Axel Scheffler

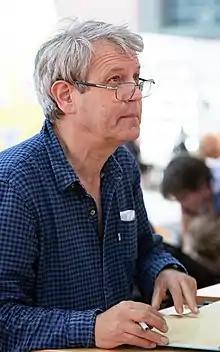
Scheffler at the 2018 Frankfurt Book Fair

Axel Scheffler (born ) is a German illustrator and animator based in London. He is best known for his cartoon-like pictures for children's books, in particular "The Gruffalo" and "The Gruffalo's Child", written by Julia Donaldson. He has also authored/illustrated the Pip and Posy series of books for children.